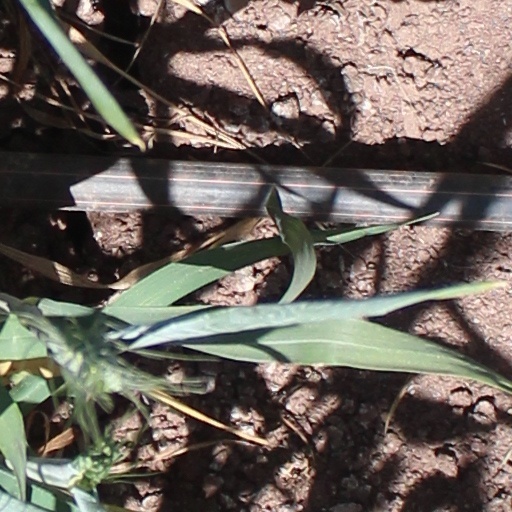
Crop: wheat